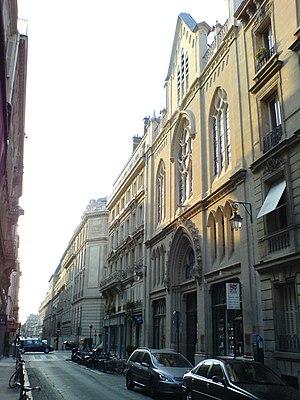
La Fédération des Églises évangéliques baptistes de France est une association d'églises chrétiennes évangéliques de courant baptiste, en France. Elle est membre de la Fédération protestante de France, du Conseil national des évangéliques de France et de l'Alliance baptiste mondiale.